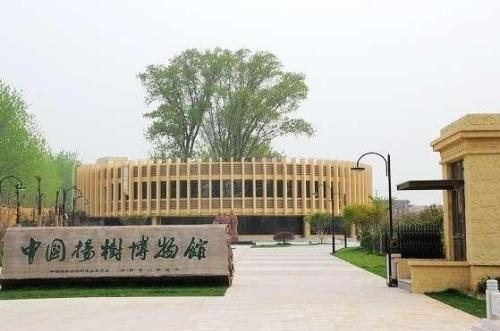
地标名称：中国杨树博物馆
所在城市：宿迁市·泗阳县